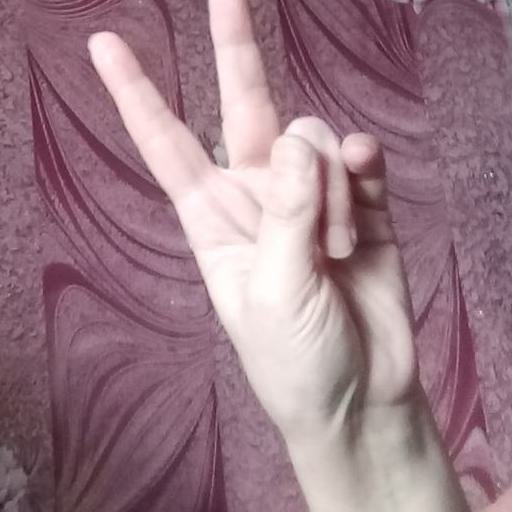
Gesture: peace